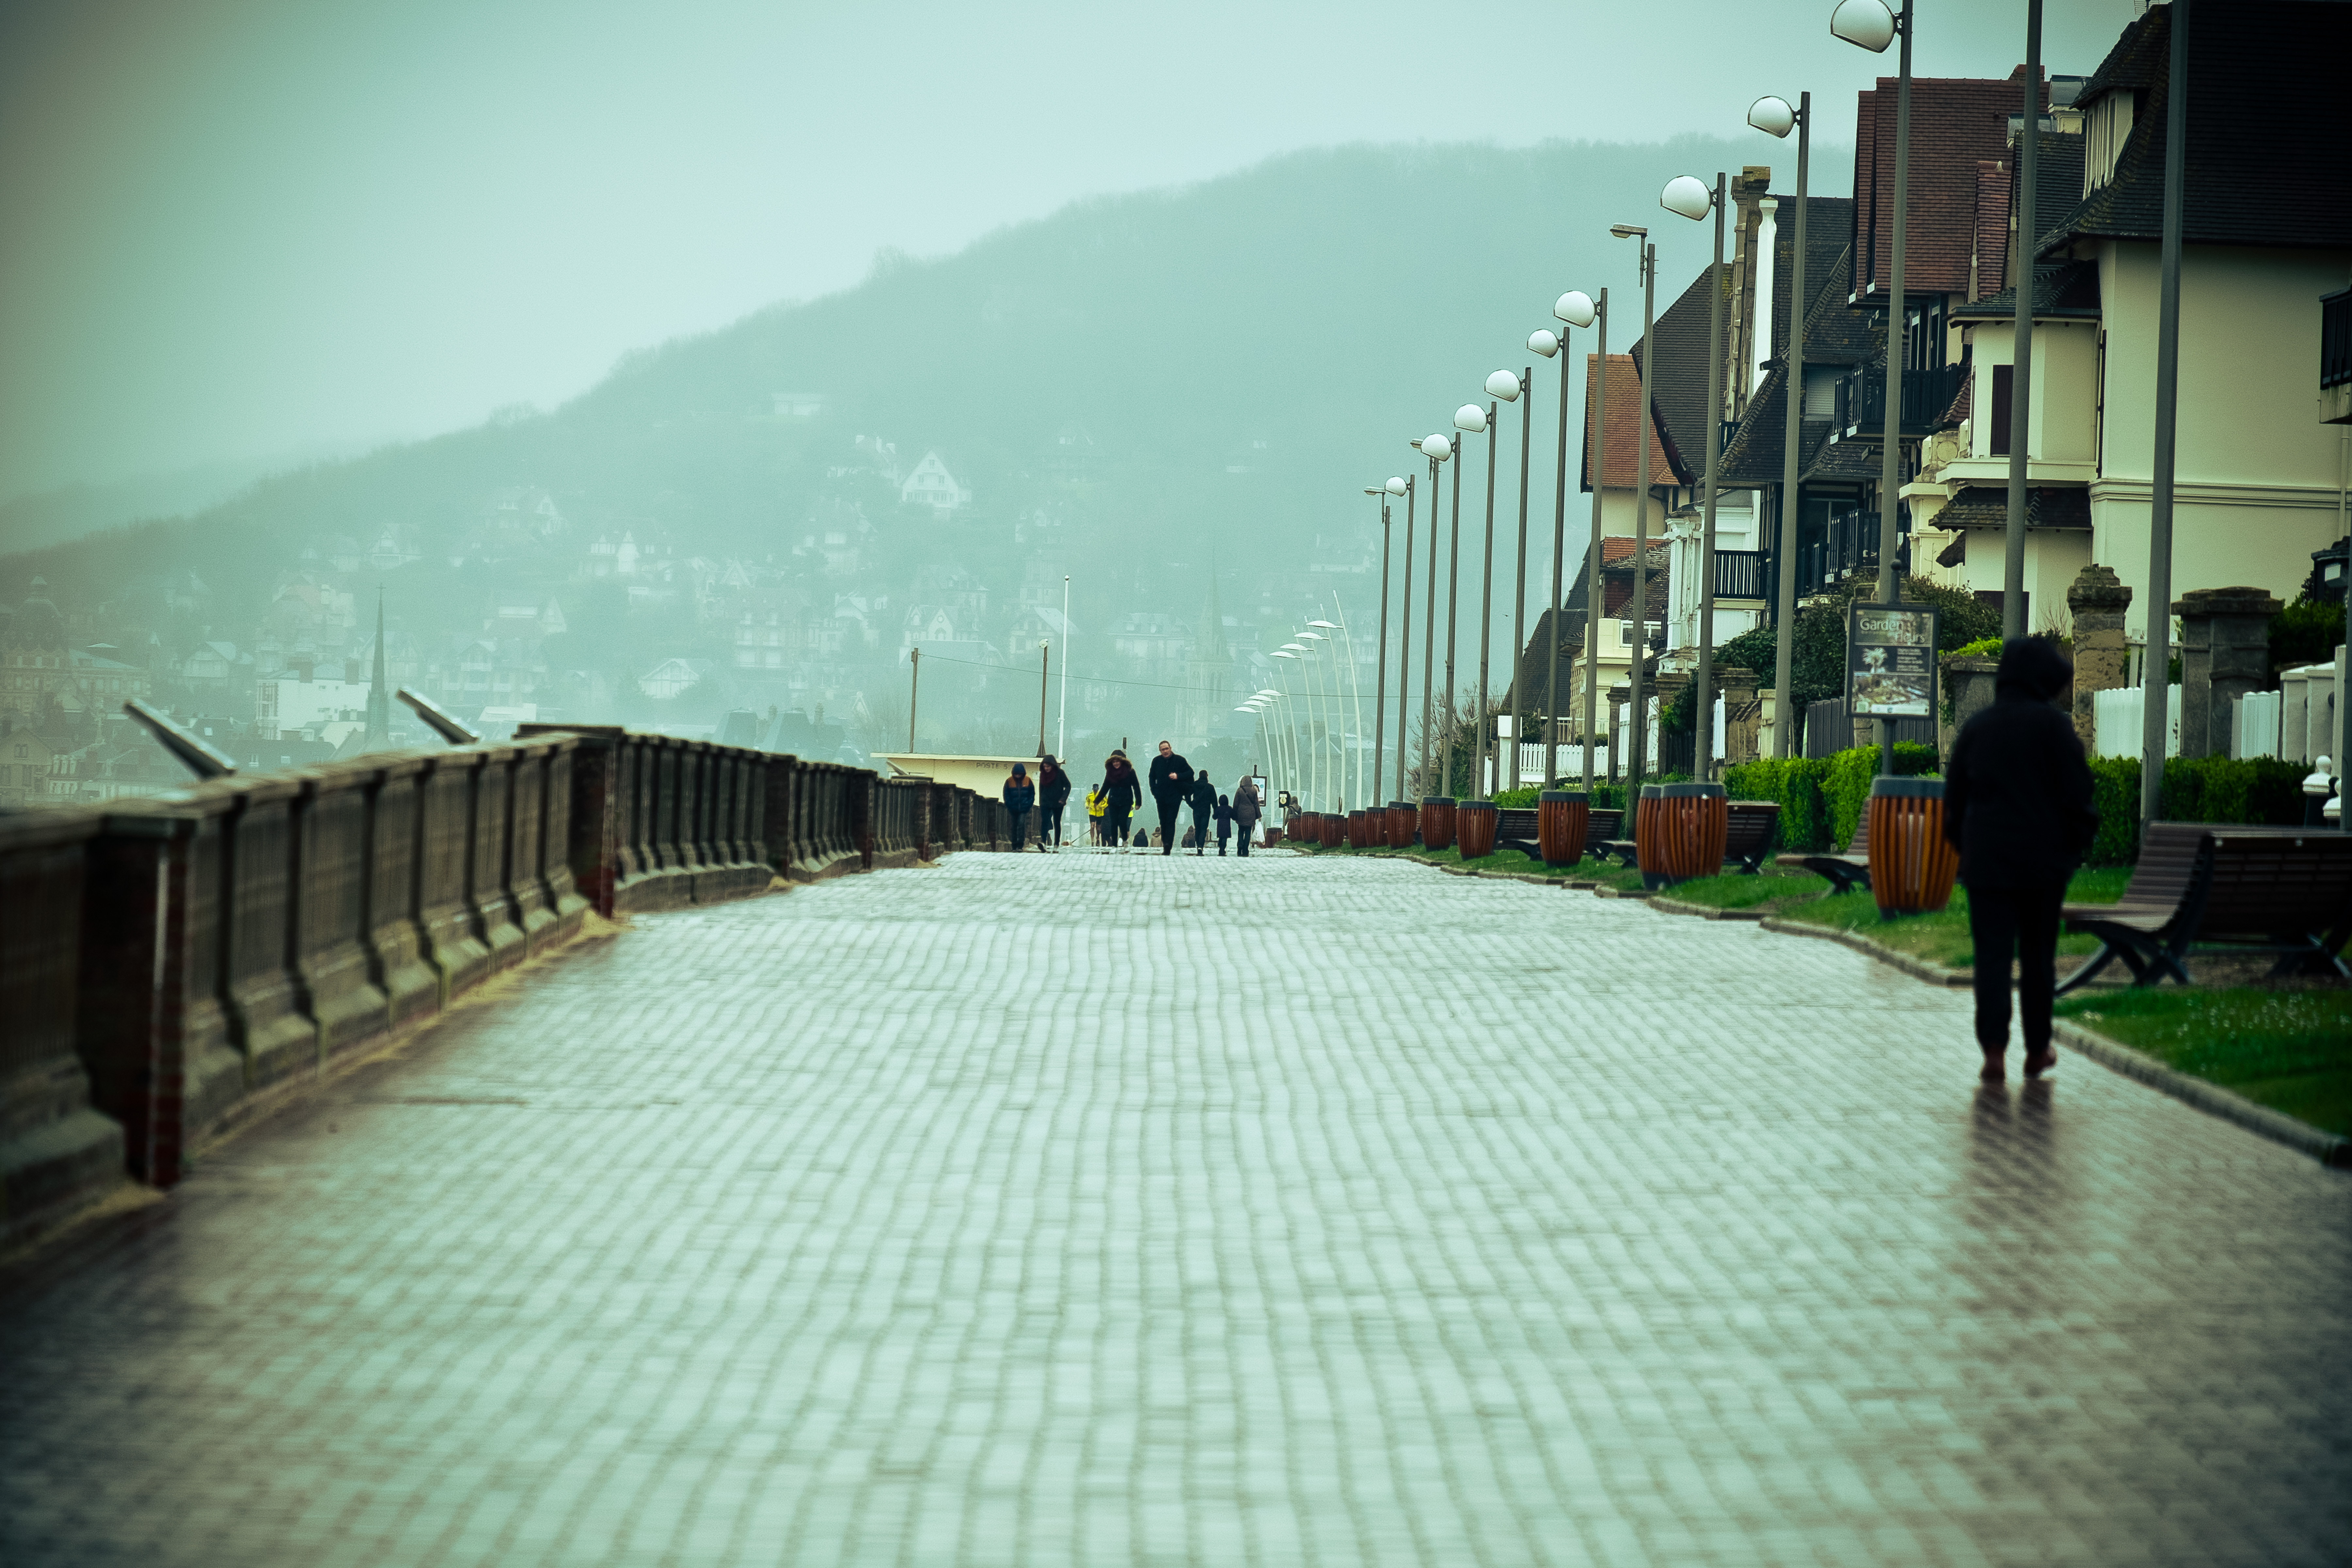
boardwalk, road, bridge, street, morning, urban, walkway, travel, transport, france, fujifilm, infrastructure, normandy, fuji, stphotographia, fujixt1, fujix, cabourg